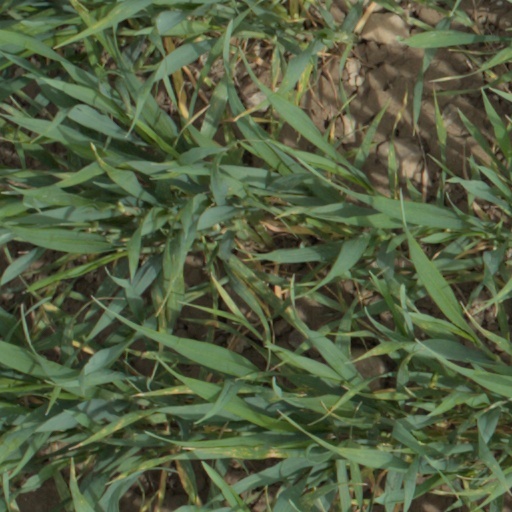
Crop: wheat